Vilhelm Rosenstand

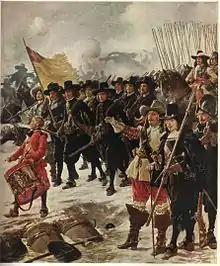
Vilhelm Rosenstand: "Students participating in the defence of Copenhagen on the night between 10 and 11 February 1659" (1889)

Vilhelm Jacob Rosenstand (31 July 1838 – 11 March 1915) was a Danish painter and illustrator. His best known work is a mural decorating the banqueting hall in the University of Copenhagen.